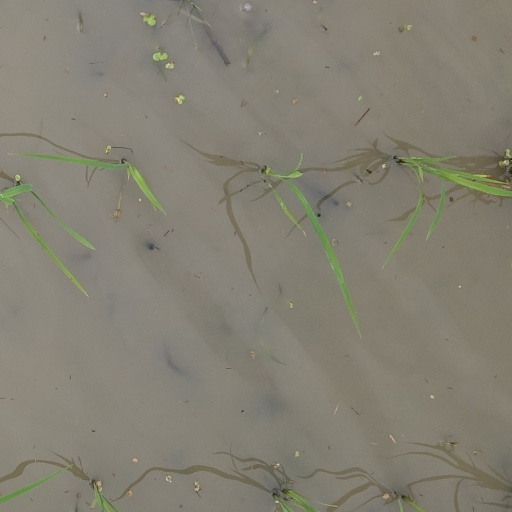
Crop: rice